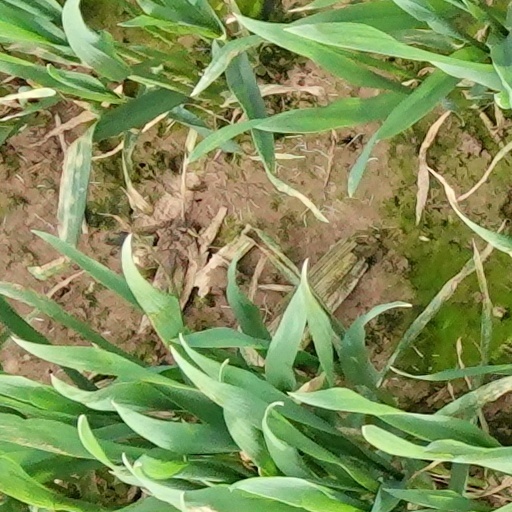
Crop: wheat